Holy Cross Church, Gampaha

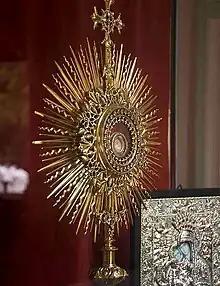
Reliquary at the Holy Cross Church, Gampaha

Tiny wood fragment from the very own cross which Jesus died is kept away from elements inside a solar monstrance inspired reliquary.